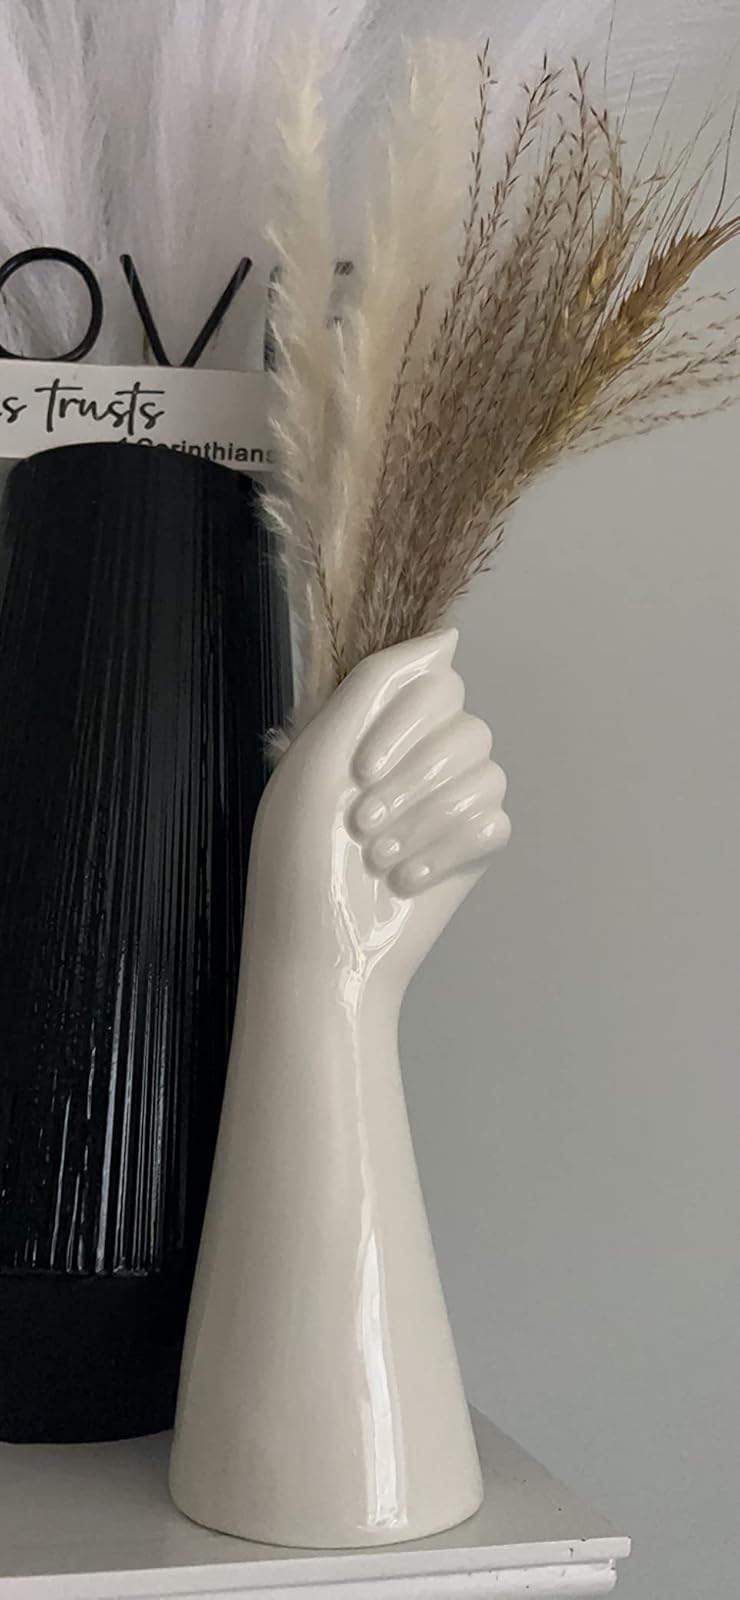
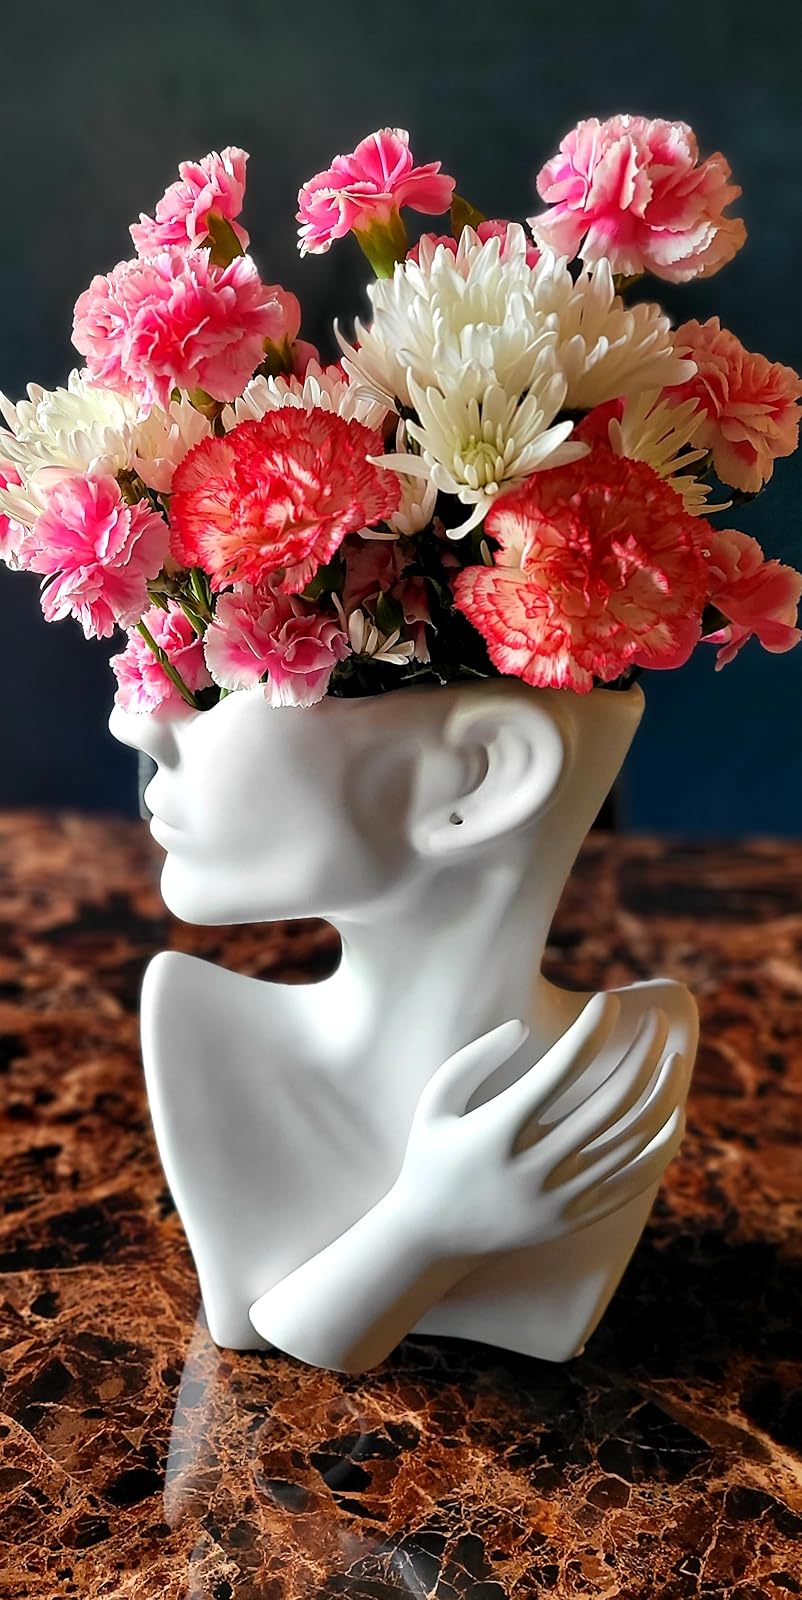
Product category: vase
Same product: no